University of Chicago Law School

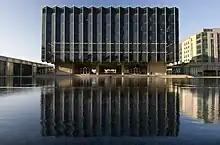
The Laird Bell Quadrangle. Eero Saarinen designed the present law school building, opened 1959.

In the 1950s and 1960s, the law school experienced a period of profound growth and expansion under the leadership of Edward Levi, who was appointed Dean in 1950. In 1951, Karl Llewellyn and Soia Mentschikoff joined the law school, the latter being the first woman on the faculty. Other notable scholars, widely regarded as institutional figures and leading thinkers in their respective areas, were Walter J. Blum and Bernard D. Meltzer, who studied and taught at the law school for their entire academic careers. Between 1953 and 1955, Supreme Court justice John Paul Stevens taught antitrust at the law school. In 1958, Director founded the "Journal of Law and Economics". In 1959, the law school moved to its current building on 60th Street, designed by Eero Saarinen. In 1960, constitutional law scholar Philip Kurland founded the "Supreme Court Review". Levi later served as the provost (1962–1968) and the president (1968–1975) of the University of Chicago, before becoming the United States Attorney General under president Gerald Ford. During his time at the law school, Levi also supported the Committee on Social Thought graduate program.